P. Iniyan

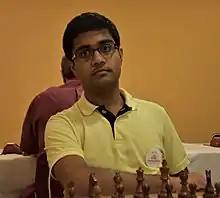
Iniyan at the 2017 Andorra open

Panneerselvam Iniyan (born 13 September 2002) is an Indian chess professional player. He is India's 61st player to be awarded the title of Grandmaster by FIDE.